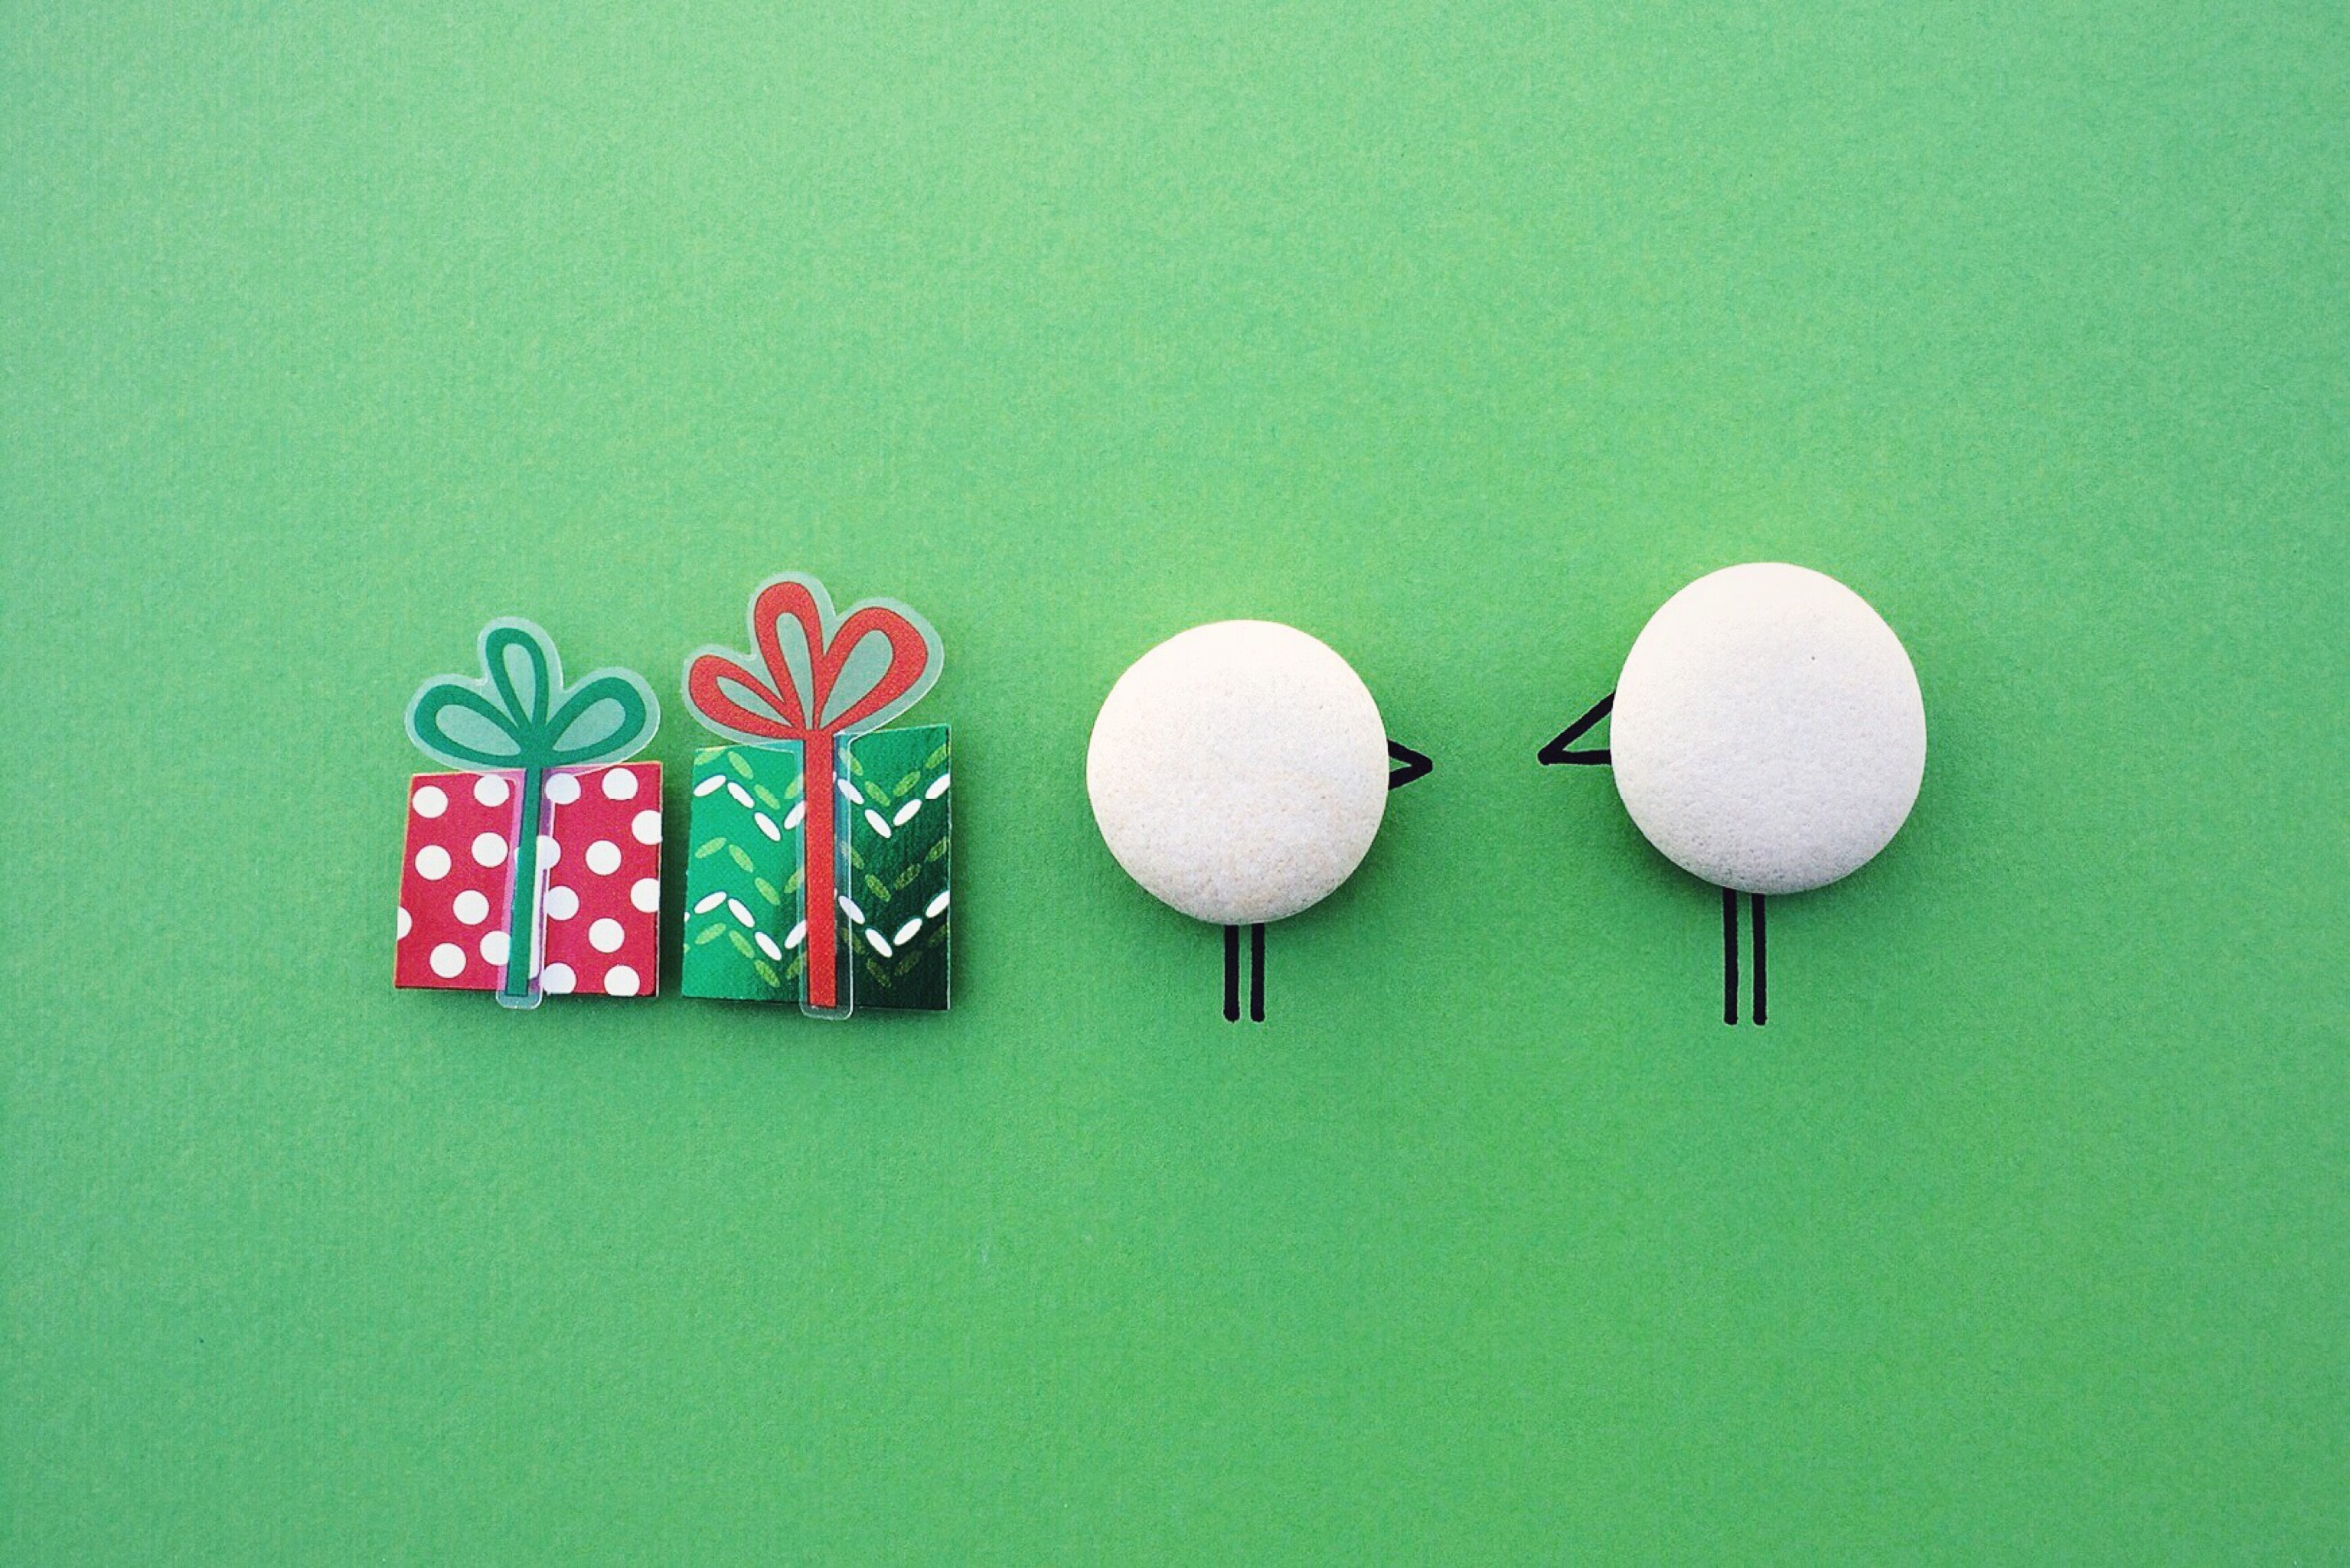
rock, number, green, holiday, craft, christmas, circle, art, ball, xmas, shape, presents